Madame Web

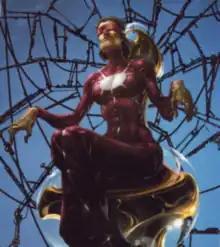
Artwork from "The Sensational Spider-Man" #26 (July 2006).Art by Clayton Crain.

Madame Web (Cassandra Webb) is a character appearing in American comic books published by Marvel Comics. She first appeared in "The Amazing Spider-Man" No. 210, published November 1980, and was created by writer Dennis O'Neil and artist John Romita Jr. She is usually depicted as a supporting character in the "Spider-Man" comic book series, where she appears as an elderly woman with myasthenia gravis, connected to a life support system resembling a spiderweb.